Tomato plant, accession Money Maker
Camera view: vertical (180 deg); turntable rotation: 30 degrees
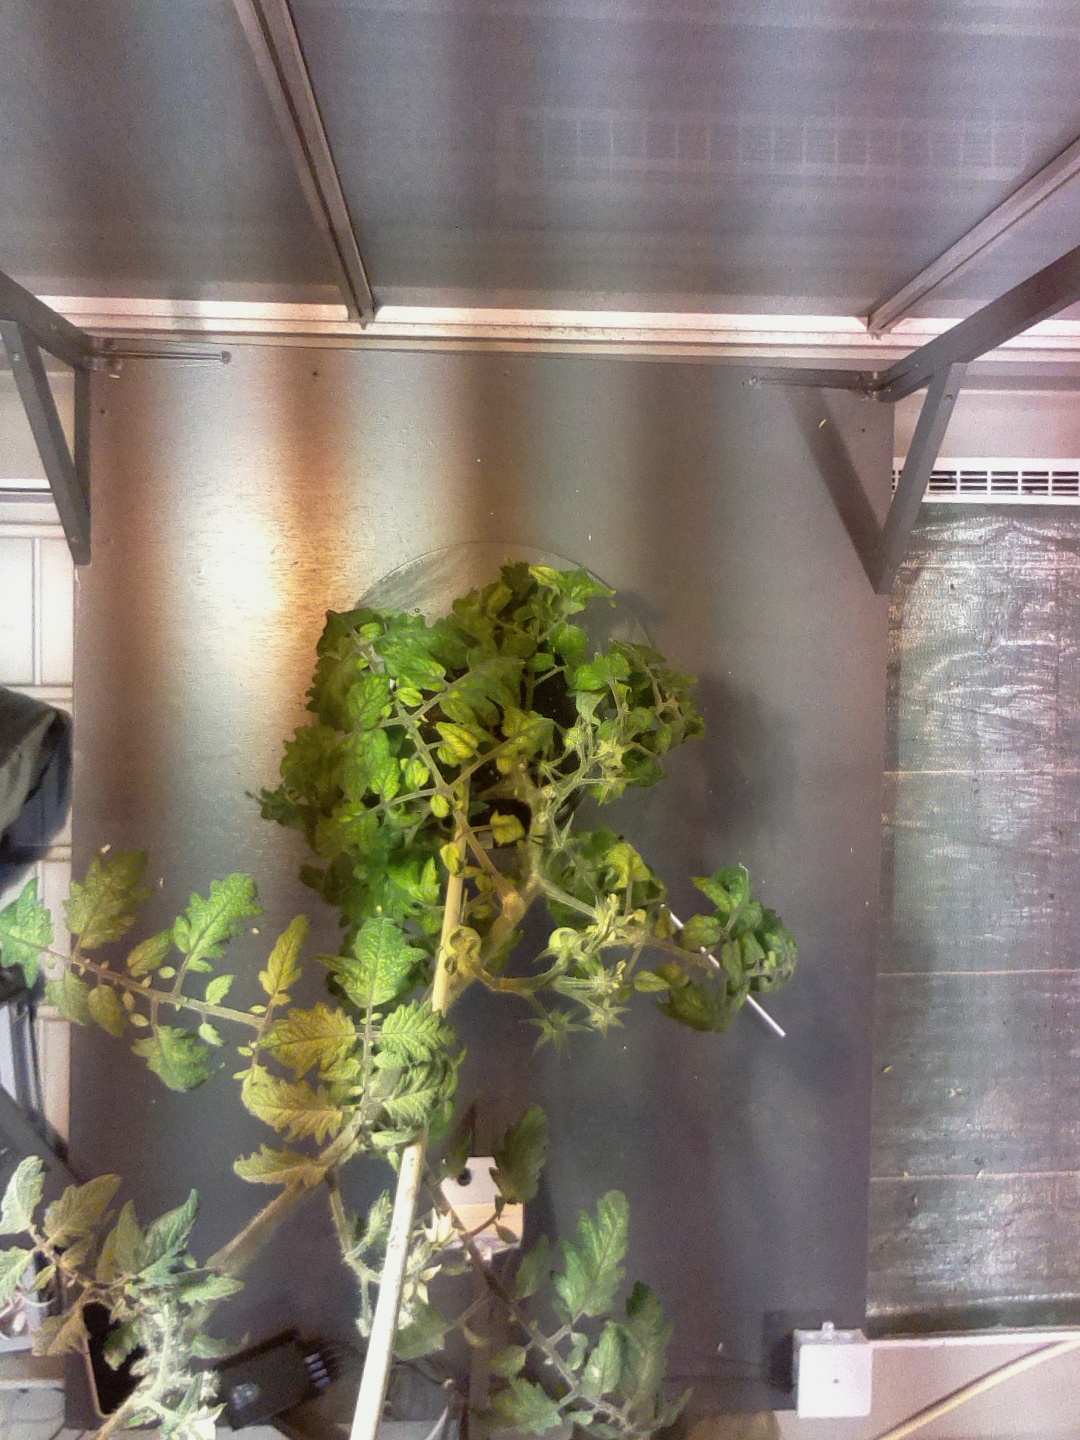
BBCH growth stage 72: 20%-30% of final fruit size